History of religious life in Vicenza

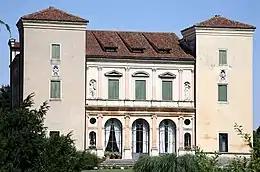
Villa Trissino in Cricoli, one of the meeting places for members of the pro-German noble families who were influenced by the ideas of the Protestant Reformation.

After the conversion of the Lombards to Catholicism, and especially around the middle of the 8th century, many noblesin some cases the king himself or dukesfounded monasteries throughout Italysome even in the territory of Vicenzafinancing their construction and endowing them with considerable economic resources.